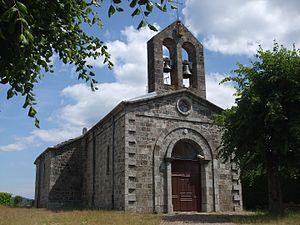
église Saint Barthélemy
Saint-Barthélemy-le-Meil est une commune française, située dans le département de l'Ardèche en région Auvergne-Rhône-Alpes.